The Sea Tsar and Vasilisa the Wise

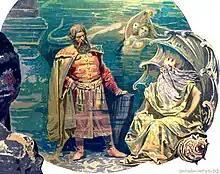
Sadko at the underwater court of the Sea Tsar.

The Sea Tsar ("Sea King"; "The Marine or Water King") of Slavic folklore appears as the antagonist of the tale: a king with magical powers that forces the protagonist to perform difficult tasks, which the prince does with the help of the Sea Tsar's youngest daughter. The Sea Tsar or Sea King also appears in Slovak and Slovene folklore with the name "morski kralj", and is reported to exist in Belarusian mythology as "Car Mora". He is also described as "a mighty and wealthy" regent who rules "in the depths of the sea", but he may also live "in the depths of the lake, or the pool".